Loop-mediated isothermal amplification

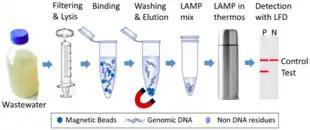
Schema of a LAMP of nucleic acid biomarkers from raw untreated wastewater samples, to rapidly quantify human-specific mitochondrial DNA (mtDNA).

Loop-mediated isothermal amplification (LAMP) is a single-tube technique for the amplification of DNA for diagnostic purposes and a low-cost alternative to detect certain diseases. LAMP is an isothermal nucleic acid amplification technique. In contrast to the polymerase chain reaction (PCR) technology, in which the reaction is carried out with a series of alternating temperature steps or cycles, isothermal amplification is carried out at a constant temperature, and does not require a thermal cycler. LAMP was invented in 1998 by Eiken Chemical Company in Tokyo. Reverse transcription loop-mediated isothermal amplification (RT-LAMP) combines LAMP with a reverse transcription step to allow the detection of RNA.